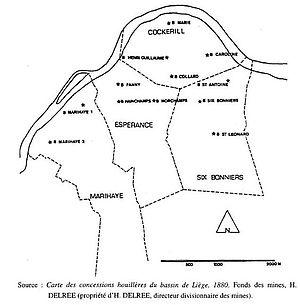
La Société anonyme John Cockerill à Seraing est une ancienne société sidérurgique et charbonnière de la région de Liège ainsi nommée après la mort de son fondateur, John Cockerill, survenue en 1840. Résultat de fusions qui se sont faites dès le XIXᵉ siècle, et la fusion définitive de Cockerill avec la société sidérurgique Hainaut-Sambre, Cockerill-Sambre est l'un des fleurons de l'industrie belge, avant son déclin progressif.
L'entreprise sidérurgique et charbonnière Société anonyme d'Ougrée-Marihaye trouve son origine en 1835 par la fusion de deux entreprises charbonnières et sidérurgique d'Ougrée en province de Liège en Belgique, avec les charbonnages de Marihaye de Seraing. L'entreprise fusionna en 1955 avec la Société anonyme John Cockerill pour former Cockerill-Ougrée, également entreprise sidérurgique et dans une moindre mesure charbonnière. Elle intégra Usinor en 1998 puis Arcelor en 2002 et désormais Arcelor-Mittal en 2010.
Seraing ou Seraing-sur-Meuse est une ville francophone de Belgique située en Région wallonne dans la province de Liège. Il s'agit du lieu de l'ancienne résidence d'été des princes-évêques de Liège avant de devenir une ville industrielle au XIXᵉ siècle.